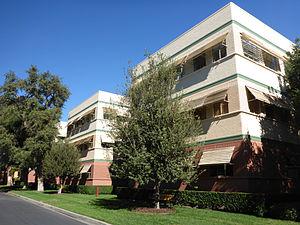
Walt Disney Studios Burbank est à la fois le siège social de la Walt Disney Company et un lieu de production cinématographique, situé à l'adresse postale 500 South Buena Vista Street à Burbank en Californie. Il regroupe des plateaux techniques cinématographiques et un grand nombre de bâtiments aux usages variés. Il comprend plusieurs œuvres architecturales hébergeant les bureaux ou les studios d'animation comme l’ABC Building d'Aldo Rossi, le Team Disney Building de Michael Graves et le Feature Animation Building de Robert A. M. Stern.
Disney Character Voices International est une division de la société Walt Disney Company dont les principales fonctions sont la traduction et le doublage des productions Disney comme le cinéma des Walt Disney Studios, la musique du Disney Music Group et la télévision de Disney Media Distribution. Ce service s'occupe également des doublages pour les parcs à thèmes Disney ainsi que les jouets dérivés parlant. De nombreux pays possèdent une antenne locale de Disney Character Voices.